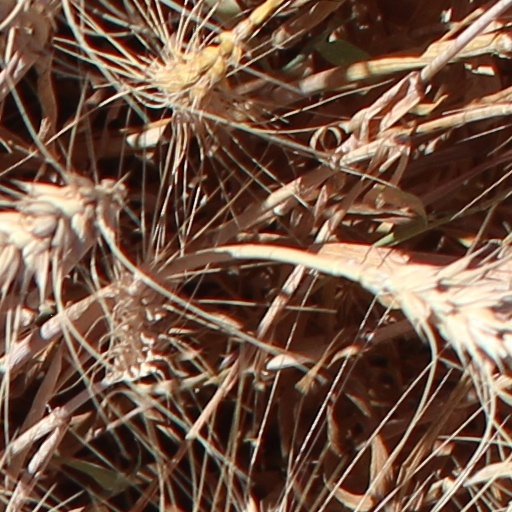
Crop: wheat